David C. MacAndrew

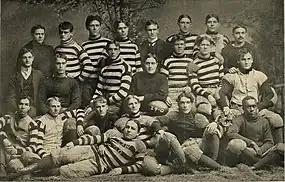
Coach MacAndrew, top row, fourth from the right, with his 1898 Western Reserve football team

MacAndrew began his coaching career in 1898 for Bowdoin, coaching one game before departing prior to game against Harvard. During the same season, he moved to Cleveland to coach Western Reserve, where he remained for two seasons.